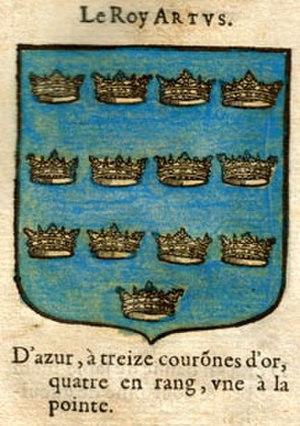
Arthur blason Brezhoneg: Skoed Arzhur